Cuban rumba

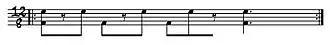
Abakuá erikundi and Columbia guagua pattern.

The fundamental salidor and segundo drum melody of the Havana-style columbia, is an embellishment of six cross-beats. The combined open tones of these drums generate the melodic foundation. Each cross-beat is "doubled", that is, the very next pulse is also sounded.